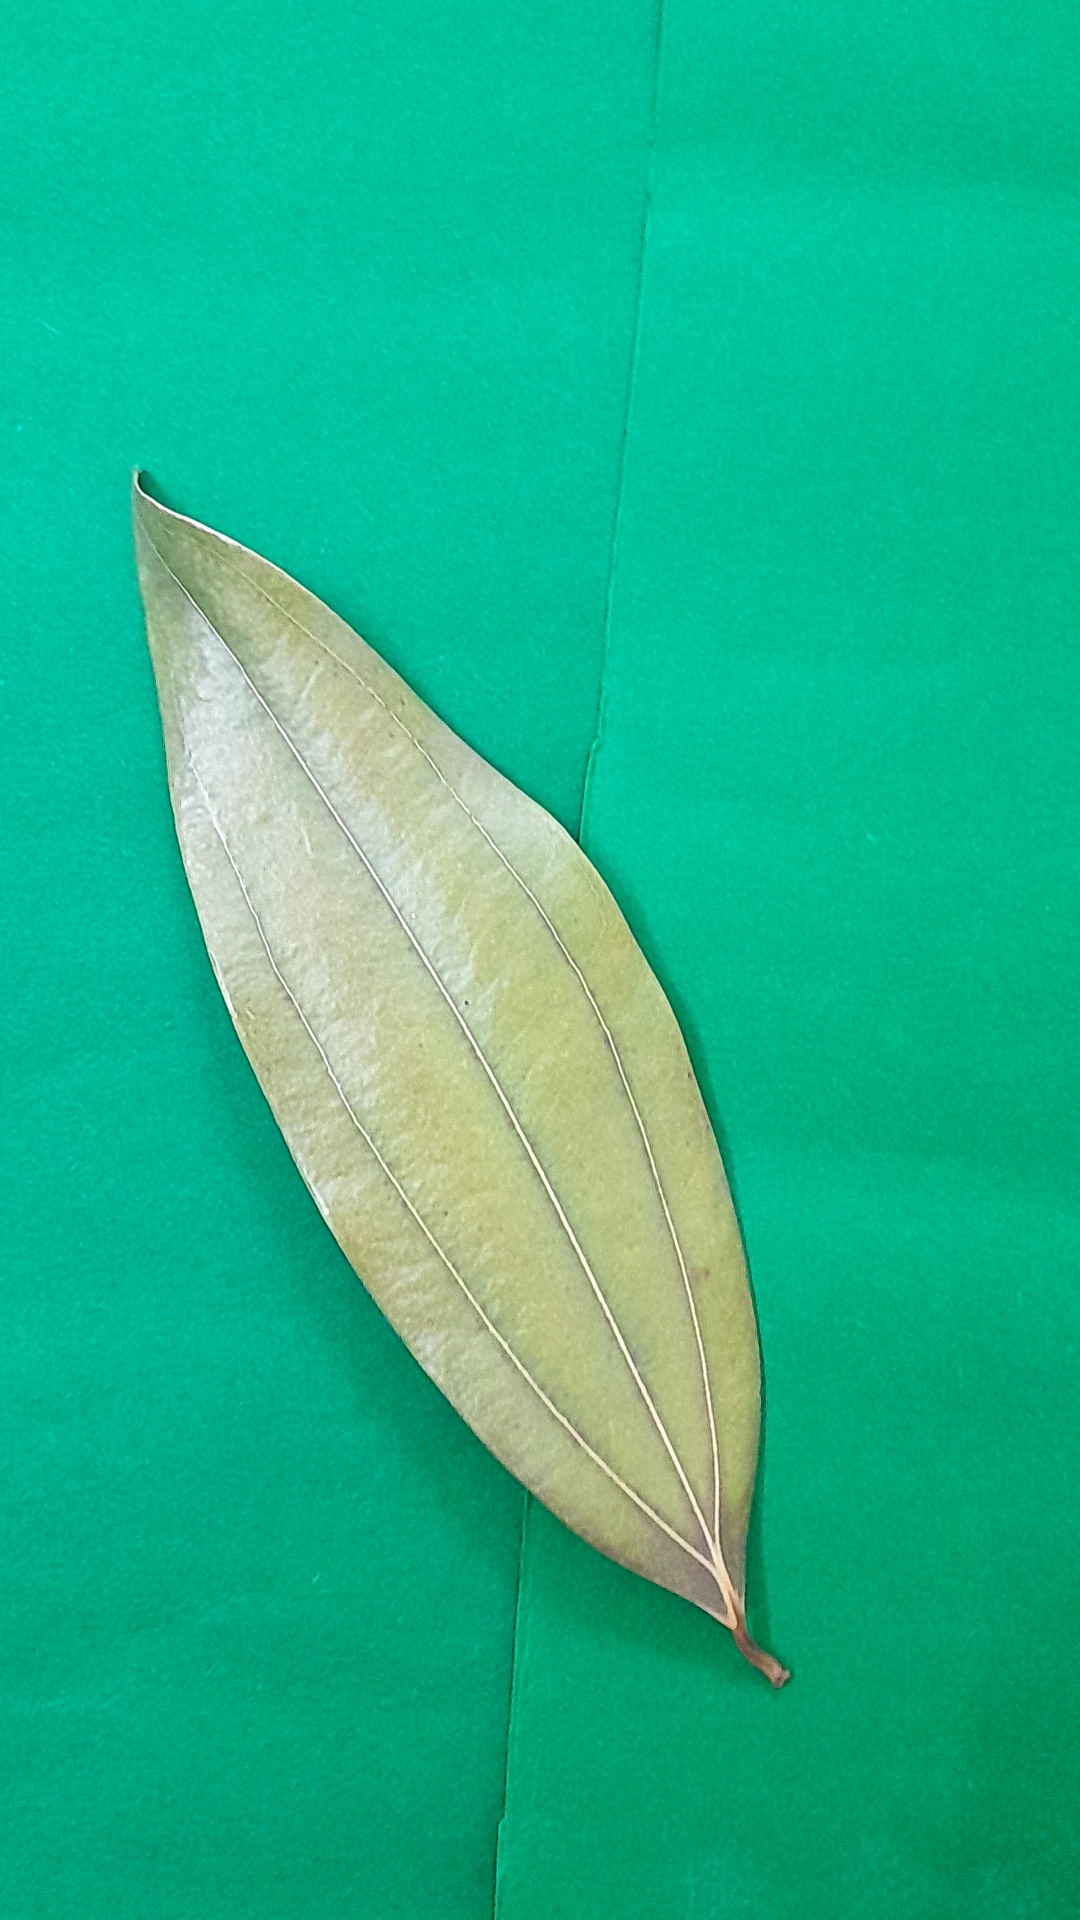
Label: Dry Leaf